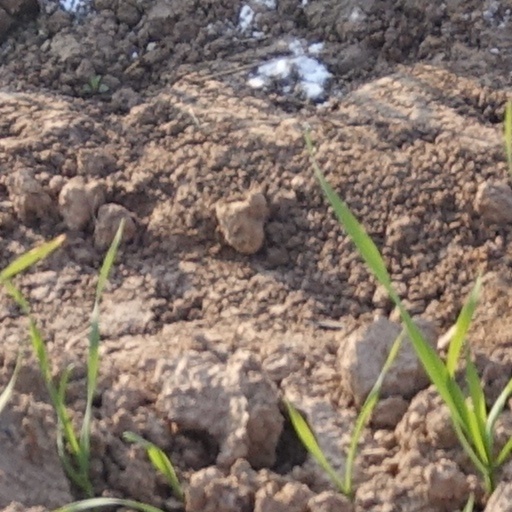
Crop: wheat